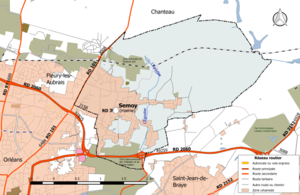
Carte du réseau routier de la commune de fr:Semoy (Loiret).
Semoy est une commune française, située dans le département du Loiret en région Centre-Val de Loire. La commune propose tous les services adaptés à une vie active avec ses écoles élémentaires, son multi-accueil, son accueil collectif de mineurs, son TONO - espace jeunes, son école de musique, sa bibliothèque, son centre culturel, son CCAS, son kiosque à musique, sa maison des associations, les multiples aires de jeux extérieurs à destination des enfants, son rocher d'escalade, son city stade, son complexe sportif, son gymnase et ses terrains de tennis.